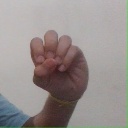
अक्षर: उ